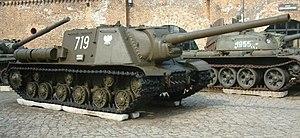
Le Iosif Staline est un char d'assaut soviétique de la Seconde Guerre mondiale. Il est connu sous ses initiales IS ou JS en Occident, « J » étant l'initiale de « Joseph ».